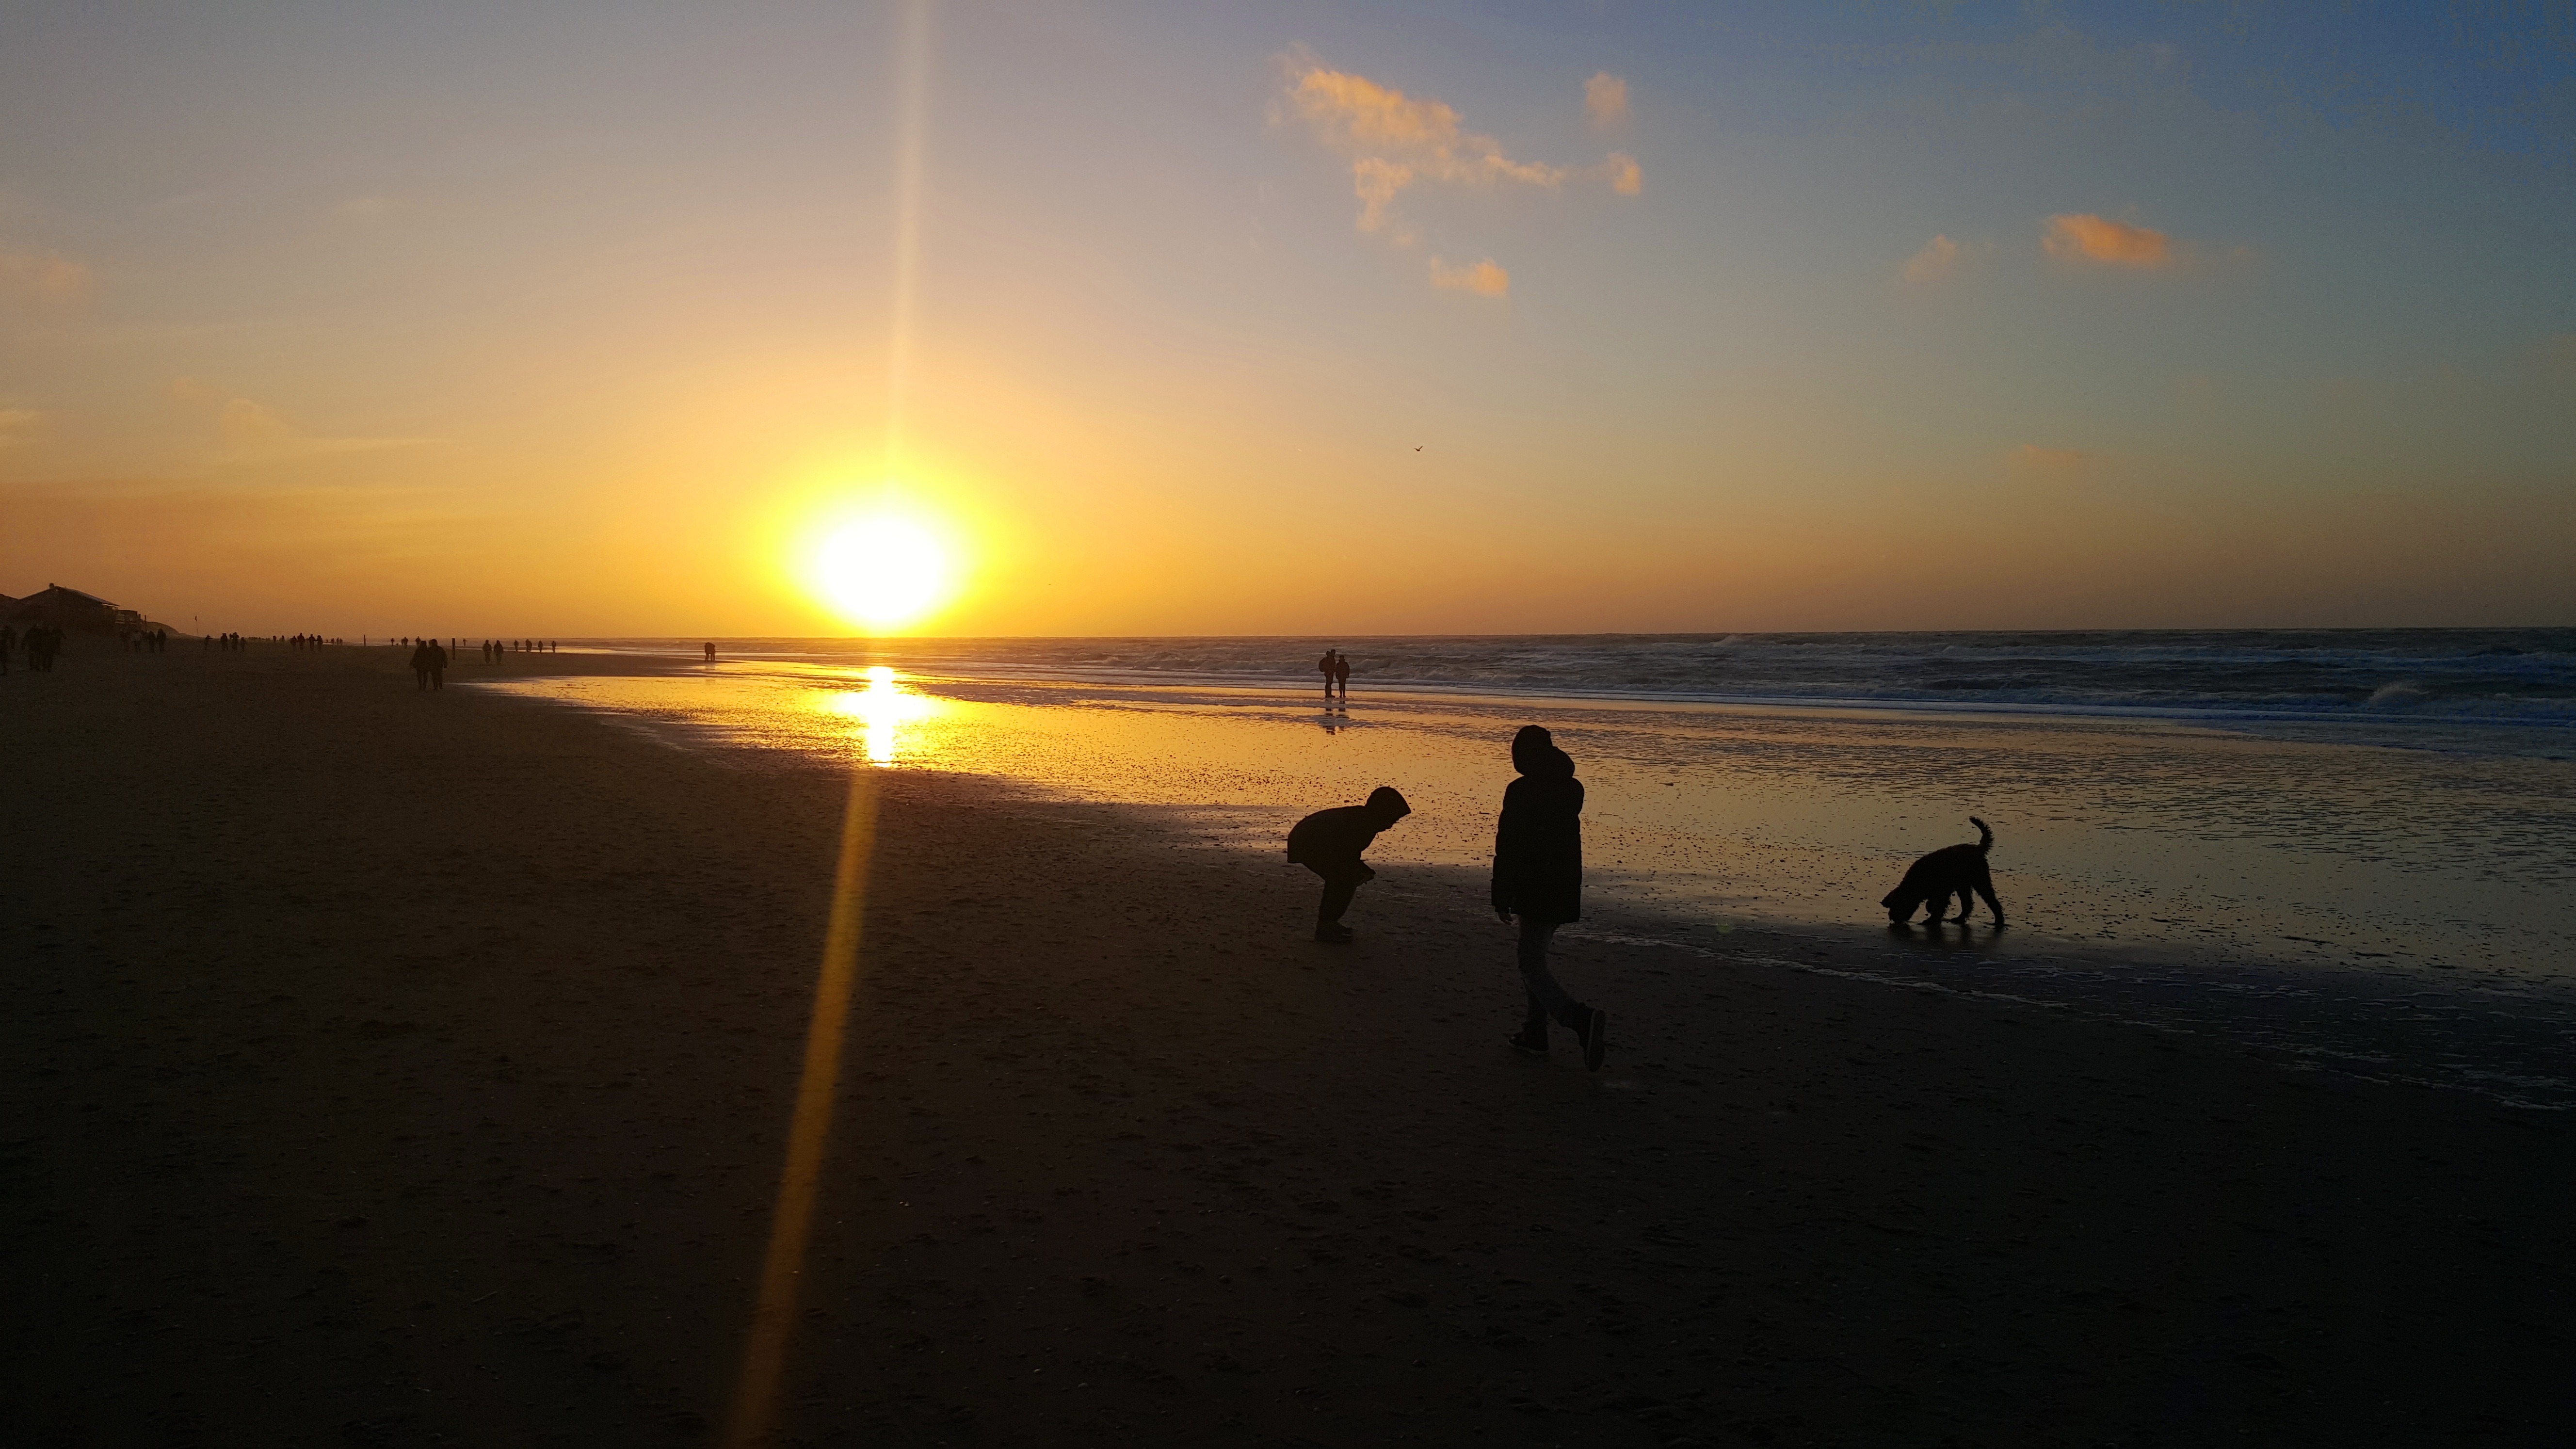
beach, sea, coast, sand, ocean, horizon, sky, sun, sunrise, sunset, sunlight, morning, shore, wave, dawn, dusk, evening, body of water, nederland, abendstimmung, cape, texel, afterglow, de koog, wind wave